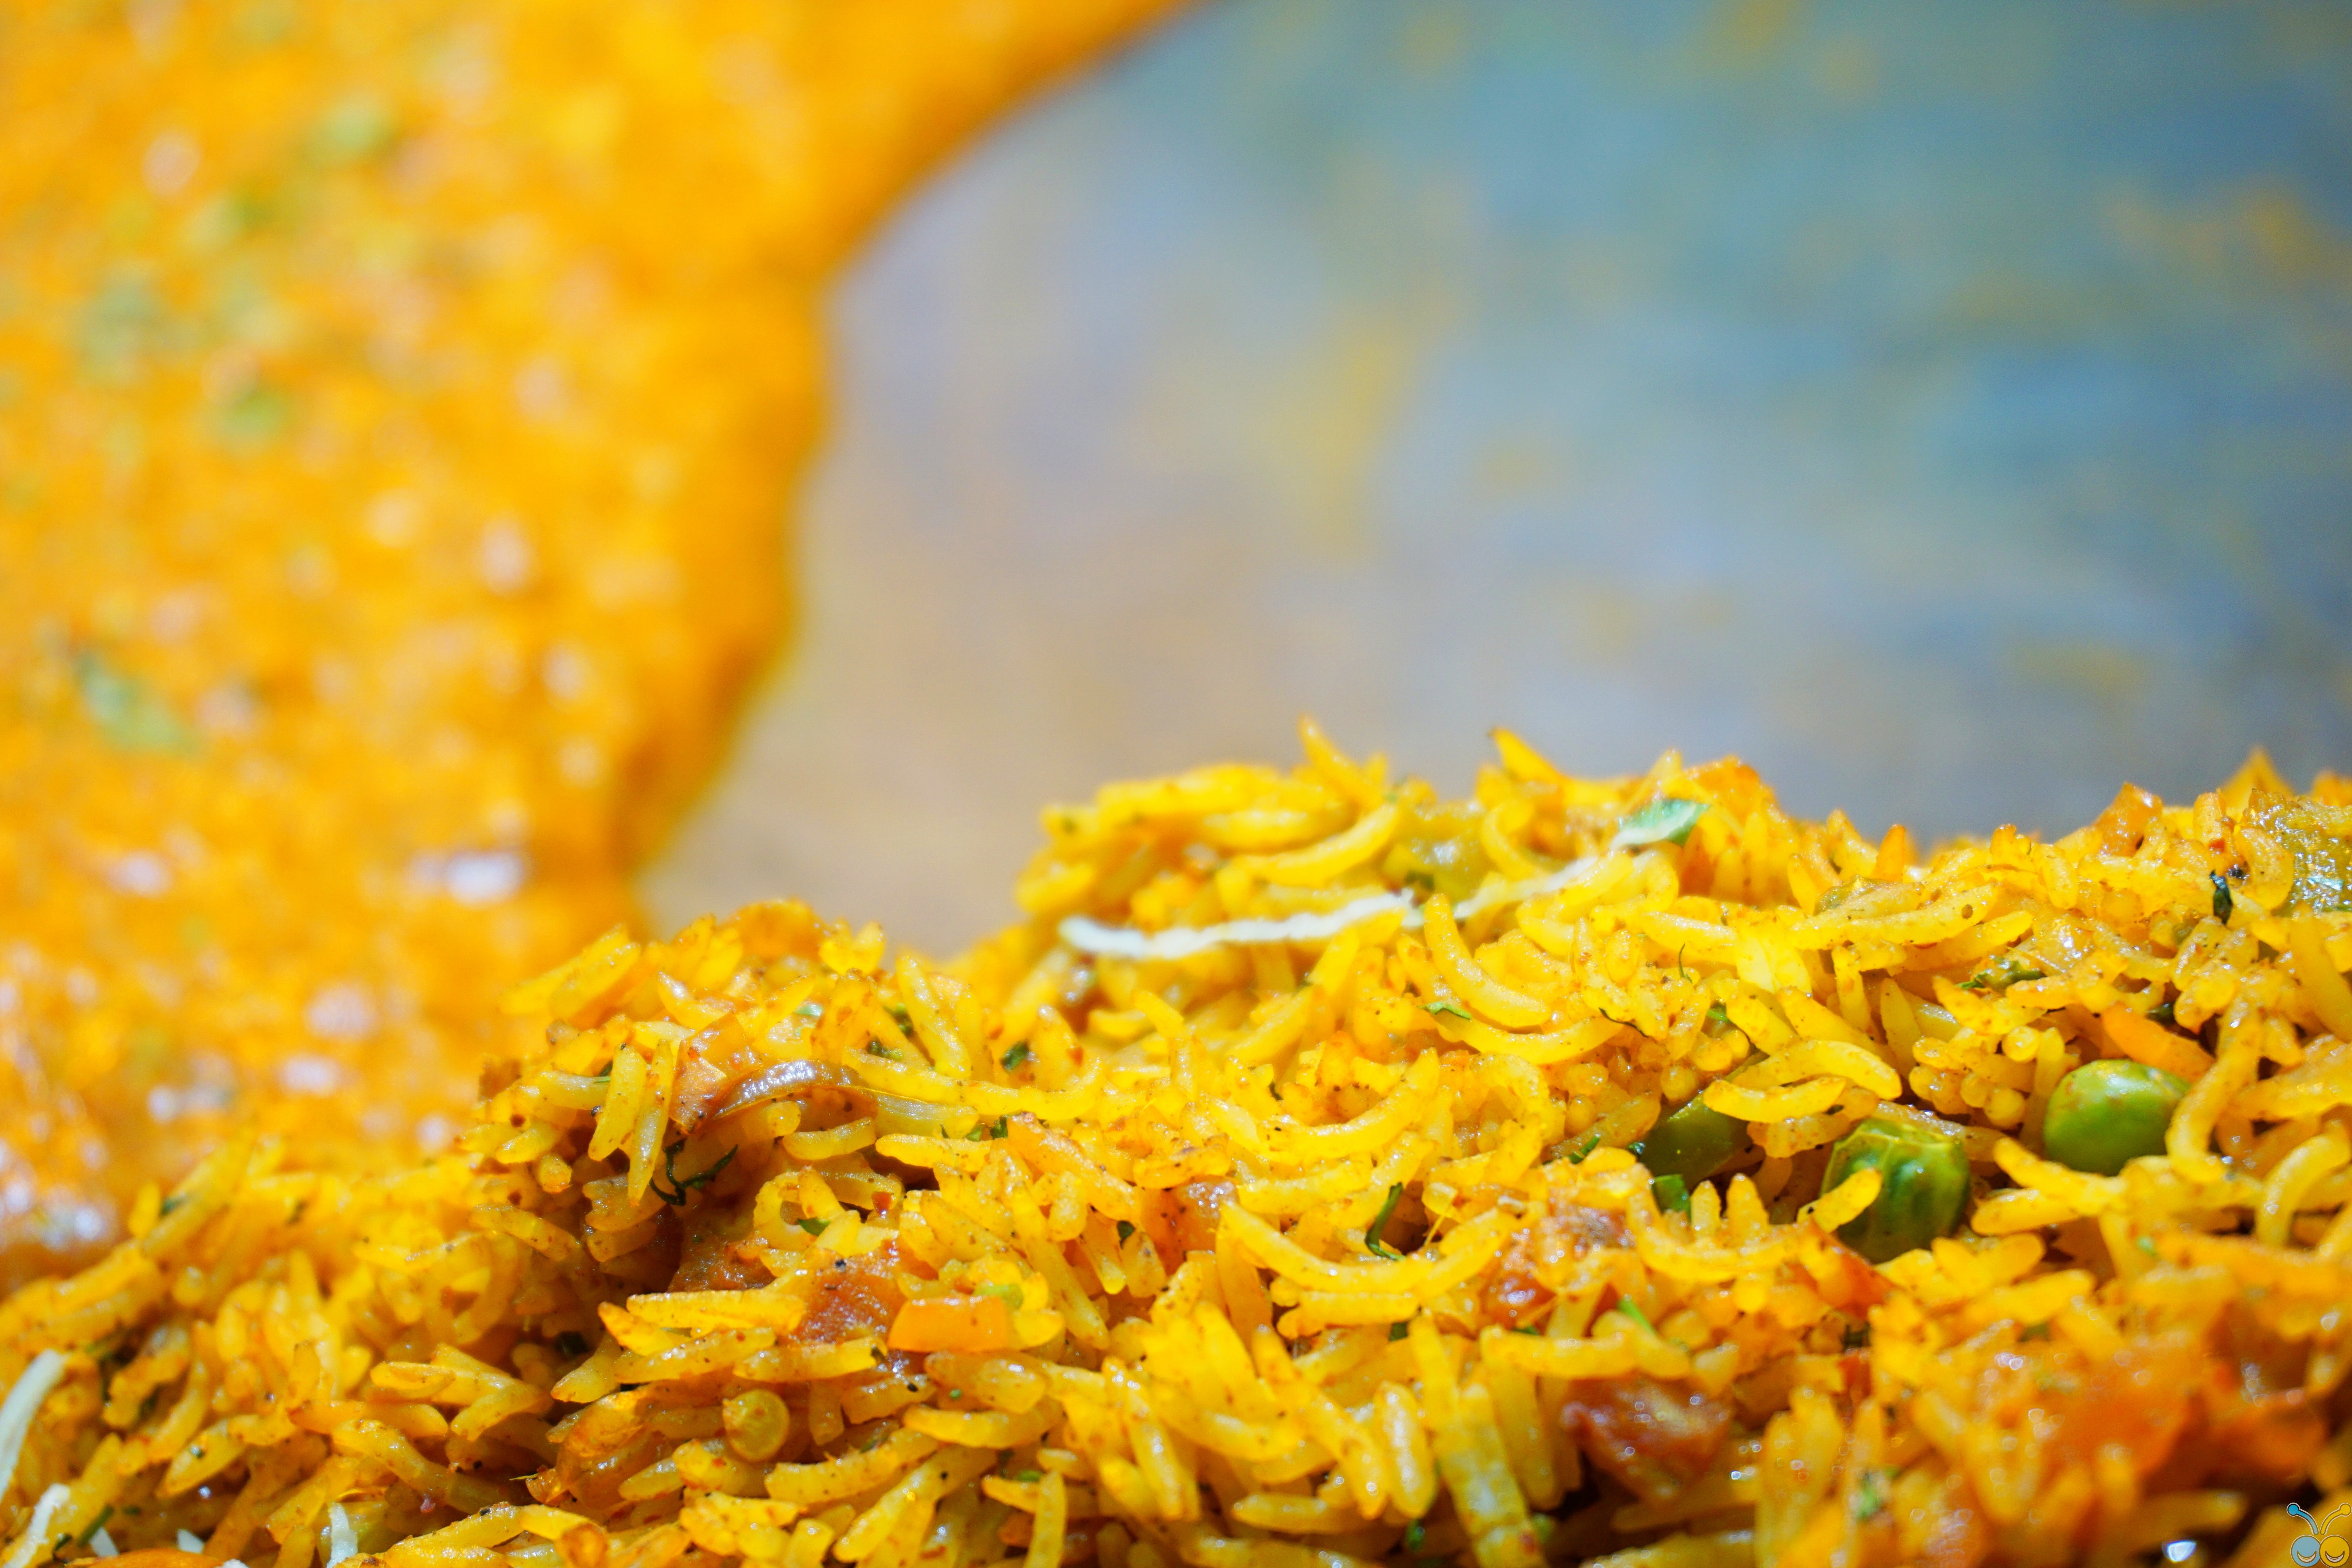
plant, warm, leaf, flower, pollen, food, produce, crop, autumn, yellow, fast food, delicious, rice, season, close up, cooked, hot, tasty, street food, food photography, healthy food, popular, peas, yummy, macro photography, curry, flowering plant, fresh food, food presentation, street photo, grass family, land plant, food corner, lip smacking